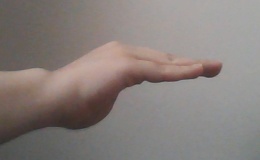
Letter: haa